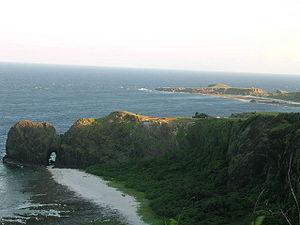
Ludao ou île verte est une petite île volcanique de l'Océan Pacifique à environ 33 kilomètres au large de la côte orientale de Taïwan. Elle couvre une superficie de 15,09 km² à marée haute et de 17,33 km² à marée basse, faisant de cette île la septième plus grande île de la République de Chine. L'île est administrée sous la commune rurale de Lüdao, appartenant au comté de Taitung et est l'une des deux communes d'outre-mer du comté, à l'instar de l'île aux Orchidées. L'île a, par le passé, servi de colonie pénitentiaire pour les prisonniers politiques pendant la période de l'instauration de la loi martiale à Taiwan, même si elle est, de nos jours, principalement connue comme une destination touristique.